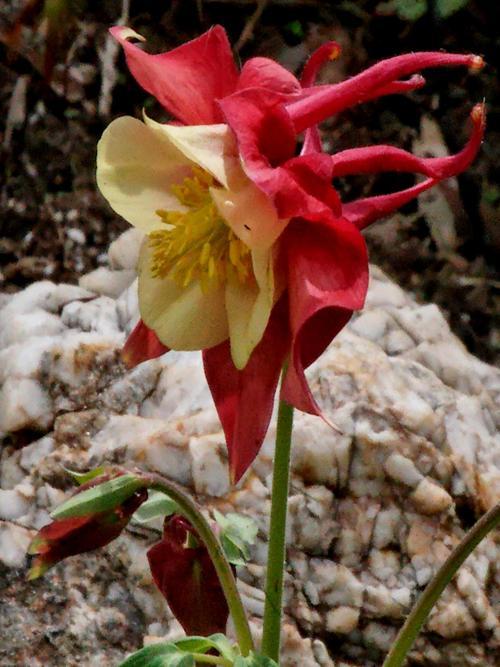
Label: columbine